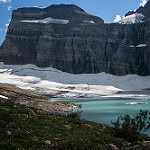
Scene: Outdoor